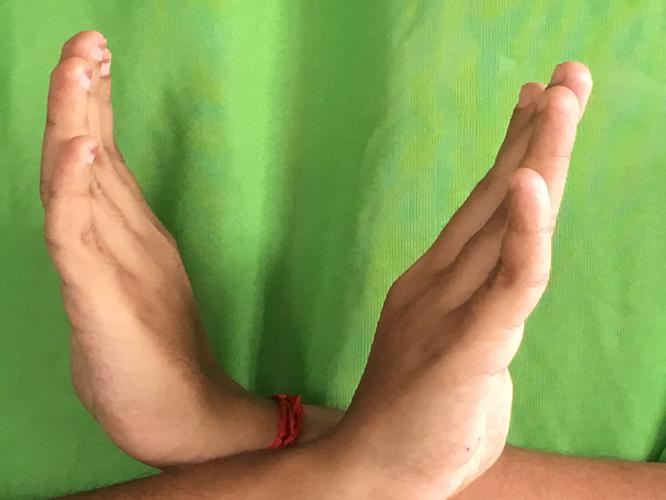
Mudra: Swastikam
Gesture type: double_hand